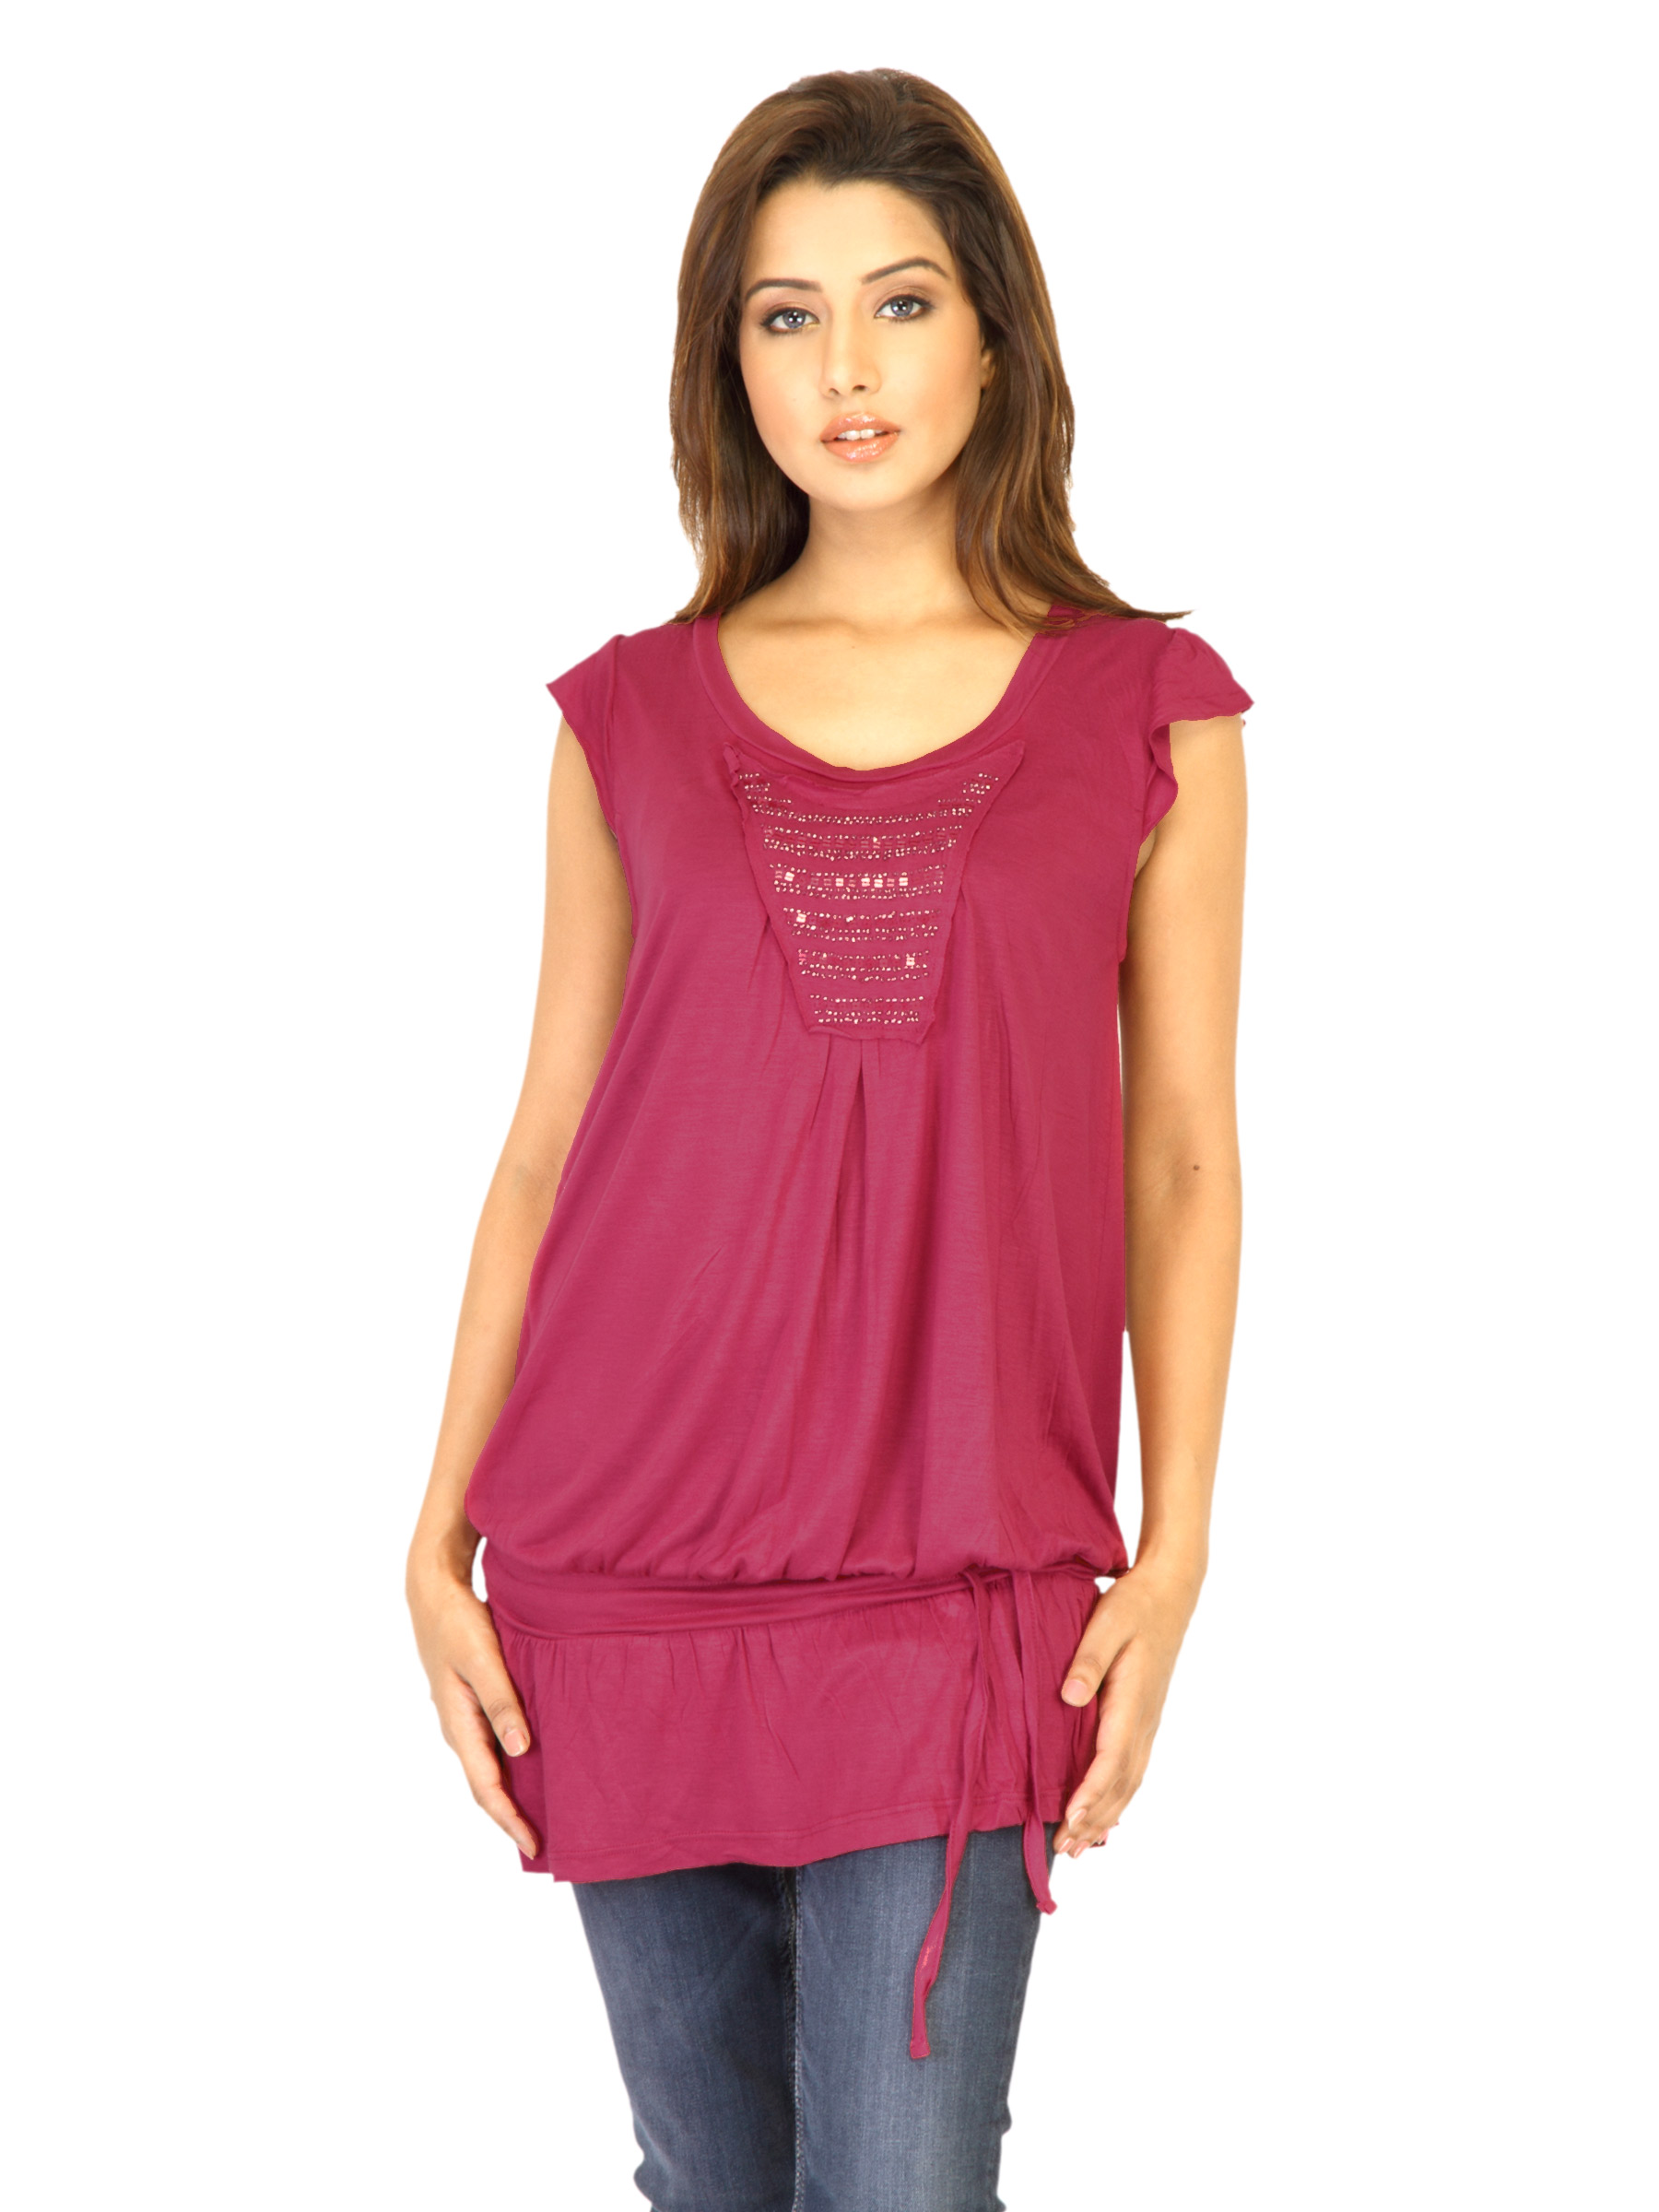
Flying Machine Women Solid Pink Tops
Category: Apparel / Topwear / Tops
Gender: Women
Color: Pink
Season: Fall 2011
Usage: Casual